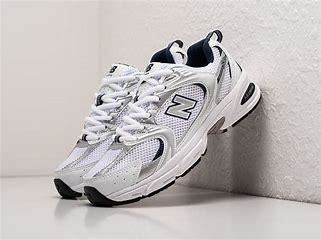
Brand: New
Model: Balance New Balance 530